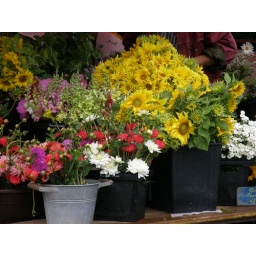
at the street market in Bulle